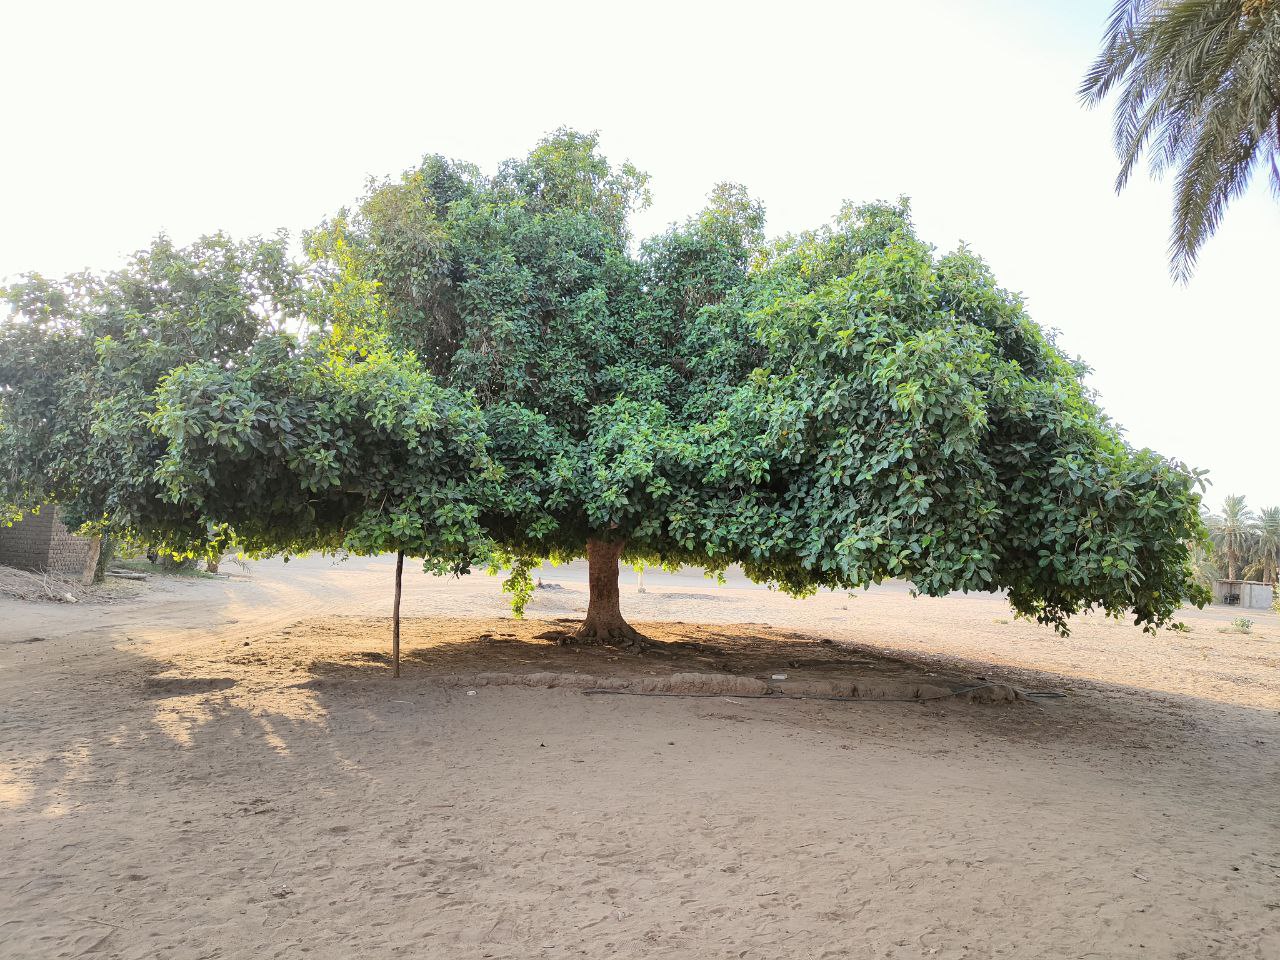
الوصف بالفصحى: شجرة كبيرة
الوصف بالعامية السودانية: شجرة كبيرة
التصنيف: Nature & Landscape